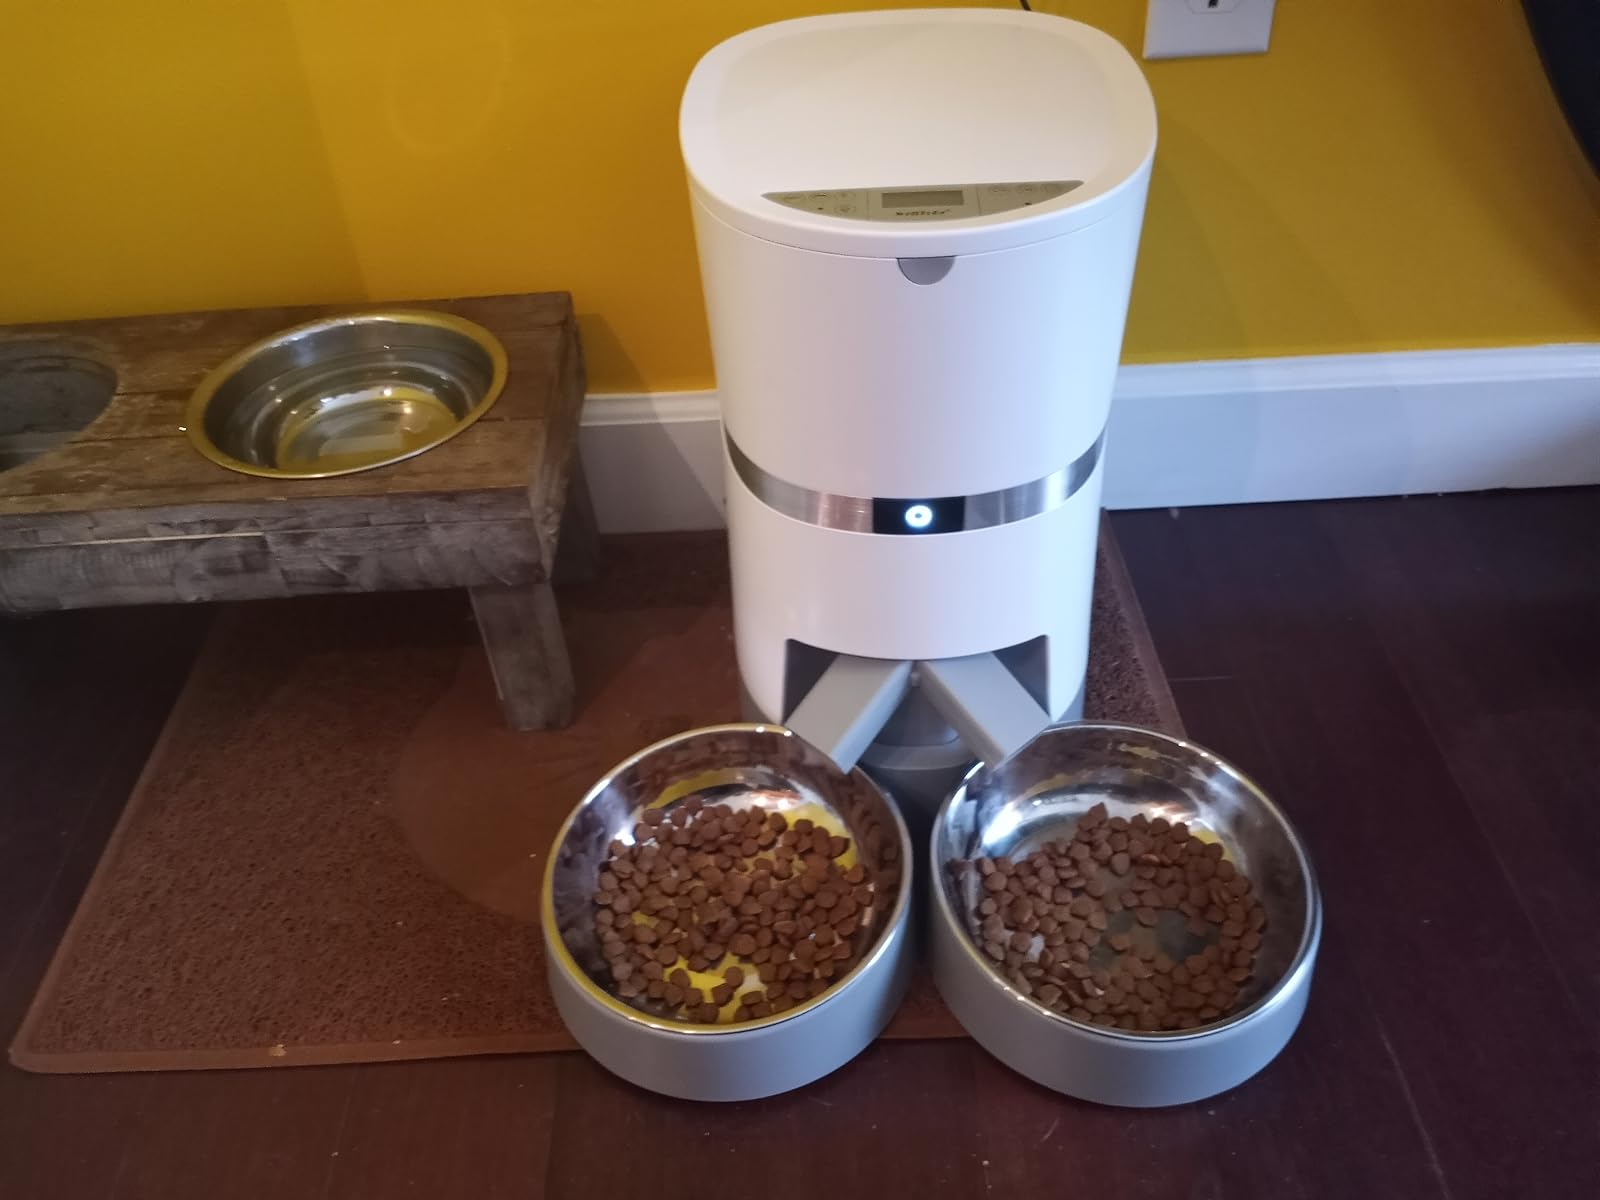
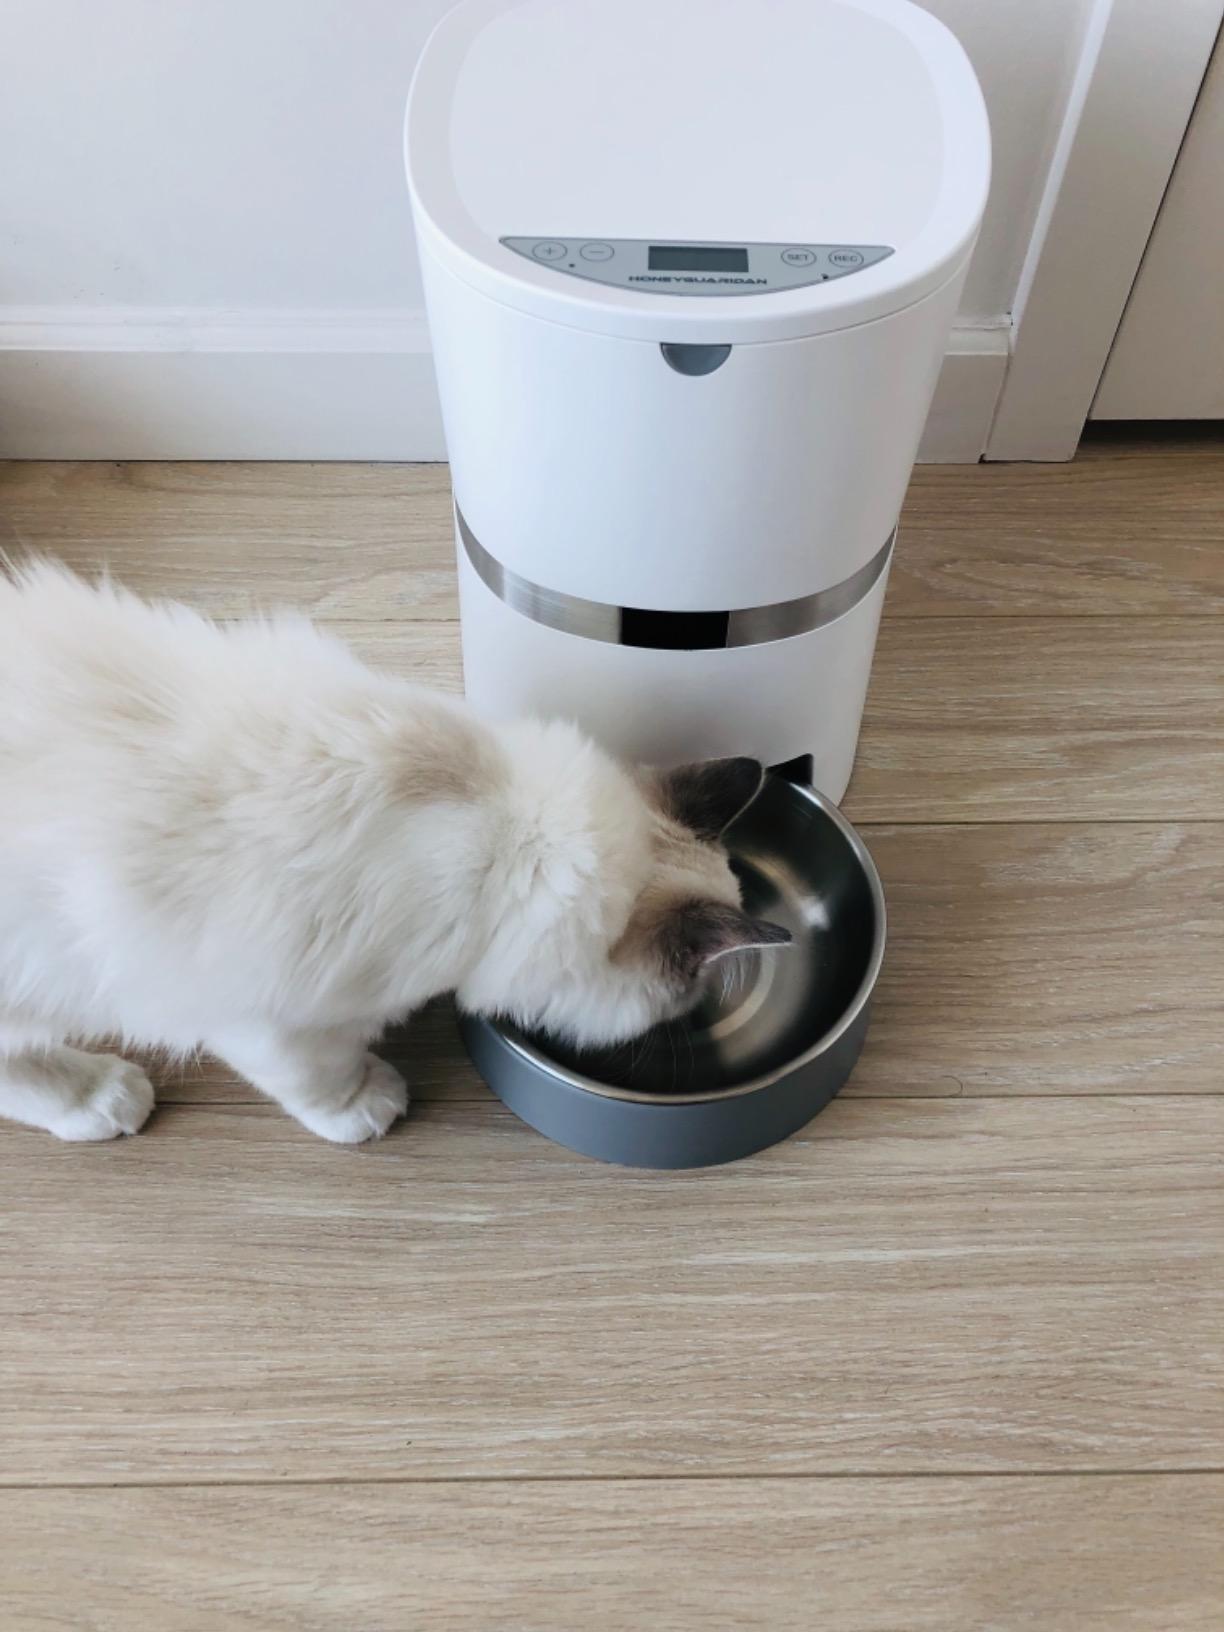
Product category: items_feeder
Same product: no